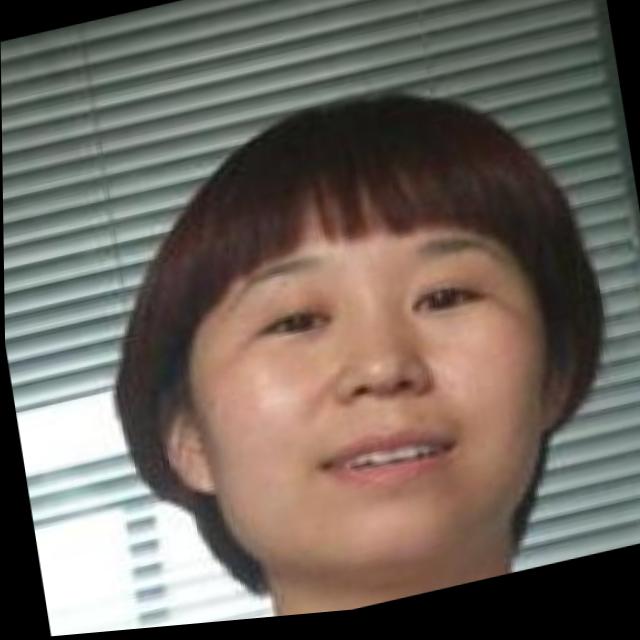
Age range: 21-44